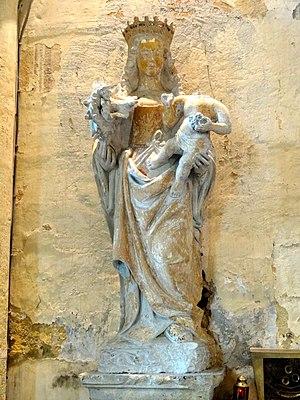
Mobilier de l'église - voir titre.
L'église Notre-Dame-de-l'Assomption est une église catholique paroissiale, située à Gaillon-sur-Montcient, dans les Yvelines, en France. Il s'agit probablement toujours de l'église primitive de la paroisse, qui fut achevée vers le milieu du XIIᵉ siècle, puis agrandie au début du XIIIᵉ siècle. Cette église se caractérise par sa silhouette tassée, qui est imputable au clocher roman en grande partie noyé dans les combles, mais néanmoins dominée par une élégante flèche de pierre, et aussi par le fort déséquilibre entre la nef des fidèles et les parties orientales. En effet, la nef ne compte que deux travées, et n'a jamais possédé de bas-côtés, mais est néanmoins voûtée d'ogives dès sa construction à la fin de la période romane. À l'est, le transept également roman, dont la croisée sert de base au clocher, ainsi que le chœur gothique avec ses deux collatéraux, totalisent neuf travées réparties sur trois vaisseaux. Le chœur était à deux niveaux d'élévation, et dépassait deux fois en hauteur ses chapelles latérales, comme en témoigne toujours son chevet avec deux triplets superposés. Mais ses deux voûtes étaient insuffisamment contrebutées, et n'ont pas résisté au temps.